Maria Beatrice d'Este, Duchess of Massa

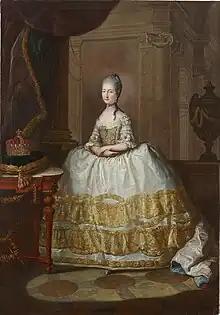
Portrait by Anton von Maron, 1772

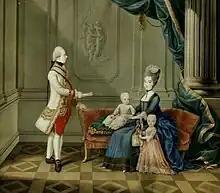
Archduke Ferdinand of Austria and Maria Beatrice d'Este holding Archduchess Maria Leopoldine, standing is Archduchess Maria Theresa of Austria-Este in pink dress

Maria Beatrice d'Este (Maria Beatrice Ricciarda; 7 April 1750 – 14 November 1829) was the last descendant of the House of Este, of the House of Cybo-Malaspina and, through her maternal grandmother , also of the Novellara branch of the House of Gonzaga. Ducal princess of Modena and Reggio, she became the sovereign duchess of Massa and Carrara from 1790 until 1796 and from 1815 until her death in 1829. Through her marriage, she was co-founder of the new branch, House of Austria-Este.